The wrong war, at the wrong place, at the wrong time

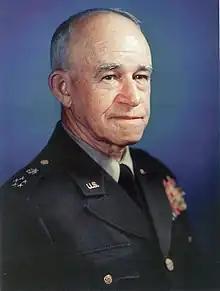
Bradley in 1950

"The wrong war, at the wrong place, at the wrong time, and with the wrong enemy" is General Omar Bradley's famous rebuke in his May 15, 1951 Congressional testimony as the Chairman of the Joint Chiefs of Staff to the idea of extending the Korean War into China, as proposed by General Douglas MacArthur, the commander of the U.N. forces in Korea before being relieved of command by President Harry Truman on April 11, 1951.